Kris Bryant

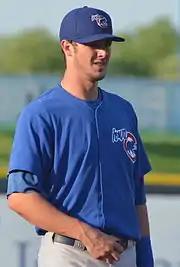
Bryant playing for the Iowa Cubs in July 2014

Bryant started 2014 with the Tennessee Smokies of the Class AA Southern League. In June, he won the Home Run Derby and participated in the All-Star game. On June 18, the Cubs promoted Bryant to the Iowa Cubs of the Class AAA Pacific Coast League after batting .355 with 22 home runs and 58 RBIs in 68 games with Tennessee. He played in the All-Star Futures Game in July. At the end of the regular season, Bryant's 43 combined home runs between Tennessee and Iowa won him the Joe Bauman Home Run Award. Bryant was named the "USA Today" Minor League Player of the Year and "Baseball America" Minor League Player of the Year. "Baseball America" named him the No. 1 prospect in 2015.